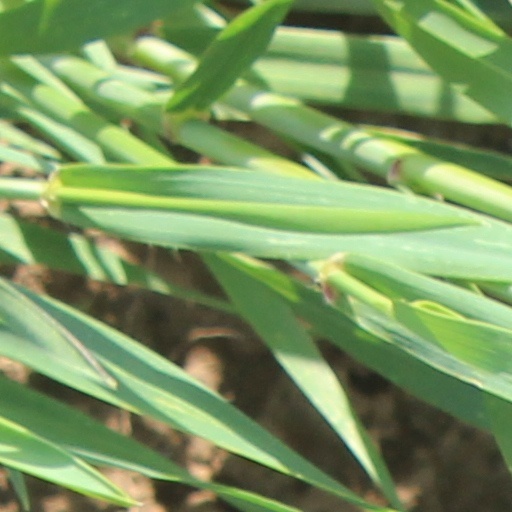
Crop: wheat